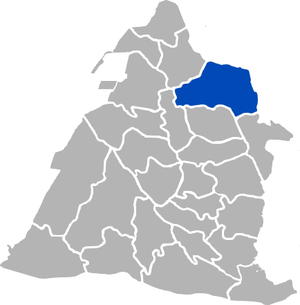
La ville de Changhua est une ville de la plaine Ouest de Taïwan.